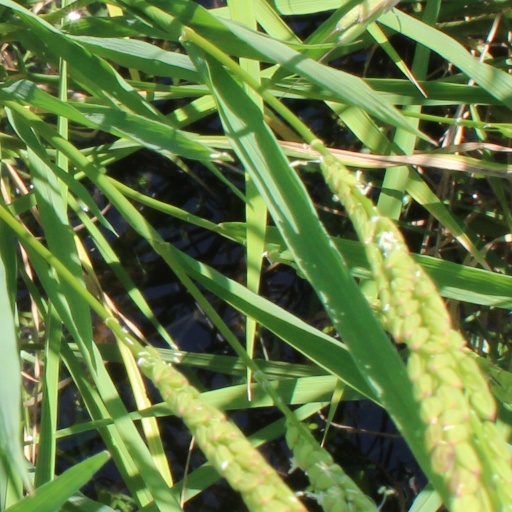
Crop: rice